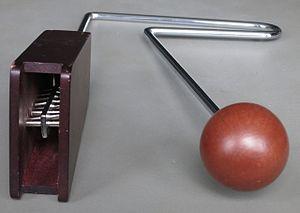
Un vibraslap est un instrument de percussion, composé d'une poignée en métal en forme de « U » avec d'un côté une boule de bois et de l'autre, une caisse de résonance, en bois également. Celle-ci est pourvue de parties mobiles qui viennent toucher les parois de la caisse lorsqu'on utilise l'instrument. Le vibraslap se tient fermement par la poignée ou se fixe sur un support. Le fait de frapper la boule, ou d'appuyer dessus pour la relâcher brusquement, provoque une vibration le long de la poignée, qui se transmet ensuite à la caisse de résonance et provoque une stridulation plus ou moins forte.